Equatorial ring

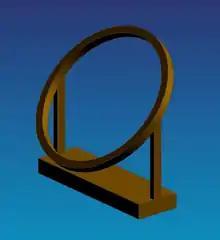
An equatorial ring

An equatorial ring was an astronomical instrument used in the Hellenistic world to determine the exact moment of the spring and autumn equinoxes. Equatorial rings were placed before the temples in Alexandria, in Rhodes, and perhaps in other places, for calendar purposes.